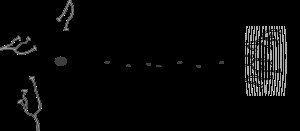
Efferente nervefibre / Struktur / Motorneuron
Myelineret GS efferent fiber forlader motorneuronets cellekrop for at danne et neuromuskulært kryds
Efferente nervefibre henviser til aksonale fremspring, der går ud af en bestemt region; i modsætning til afferente fremspring, der ankommer til regionen. Disse udtryk har en lidt anden betydning i forbindelse med det perifere nervesystem og centralnervesystemet. Den efferente fiber er en lang proces, der kommer langt fra neuronens krop og bærer nerveimpulser væk fra centralnervesystemet mod de perifere effektororganer. Et bundt af disse fibre kaldes en motorisk nerve eller en efferent nerve. Den modsatte retning af neurale aktiviteter er afferent ledning, som bærer impulser ved hjælp af de afferente nervefibre i sensoriske neuroner.